Collide (2022 film)

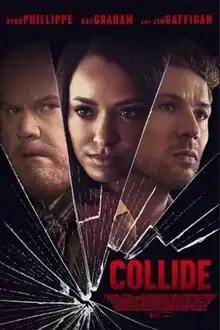
Movie poster

Collide is a 2022 American thriller film written and directed by Mukunda Michael Dewil and starring Ryan Phillippe, Kat Graham and Jim Gaffigan.